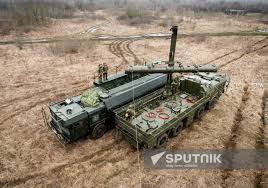
Label: Iskander